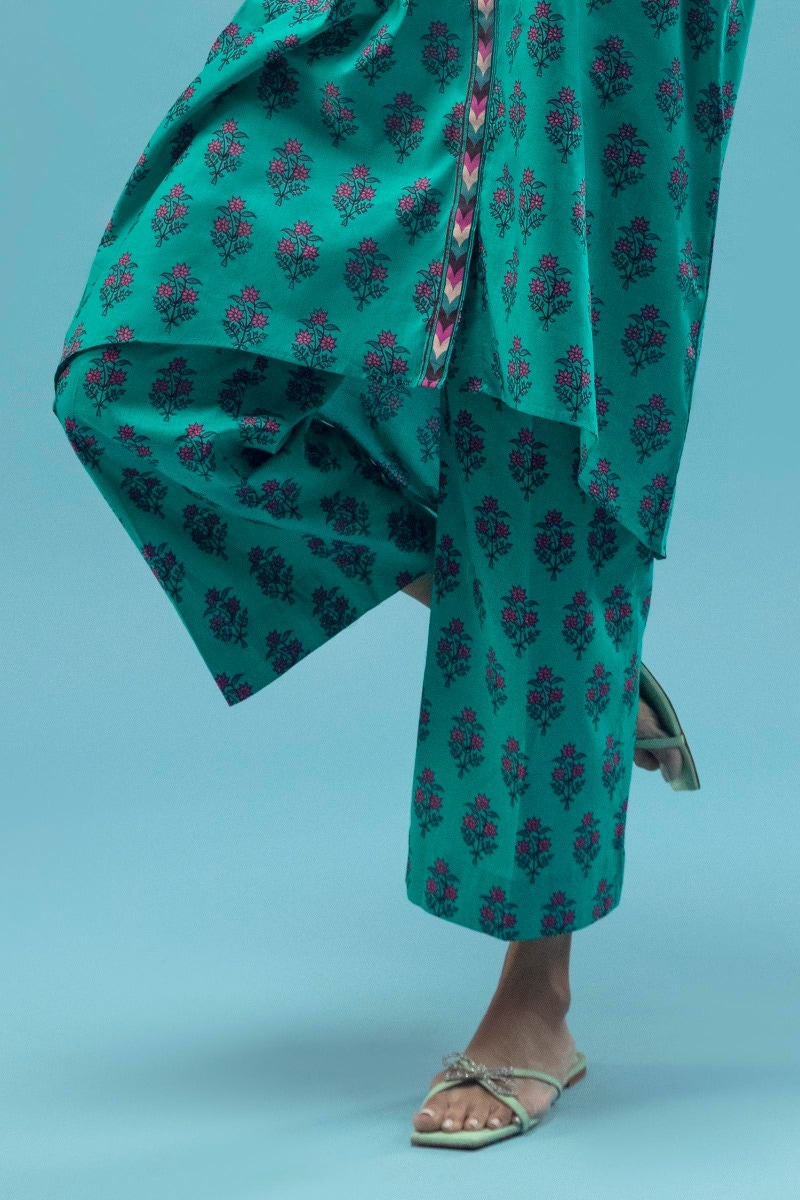
green multi print cotton kurta pants